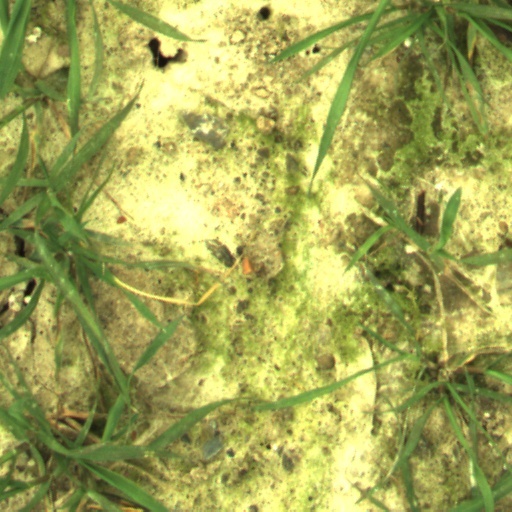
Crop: wheat